Pierre Monatte

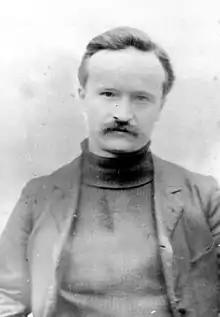
Monatte

Pierre Monatte (15 January 188127 June 1960) was a French trade unionist, a founder of the "Confédération générale du travail" (CGT, General Confederation of Labour) at the beginning of the 20th century, and founder of its journal "La Vie Ouvrière" (Workers' Life) on 5 October 1909. Monatte has been considered one of the great figures of revolutionary syndicalism.